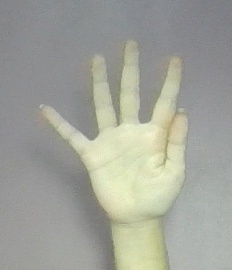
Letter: sheen